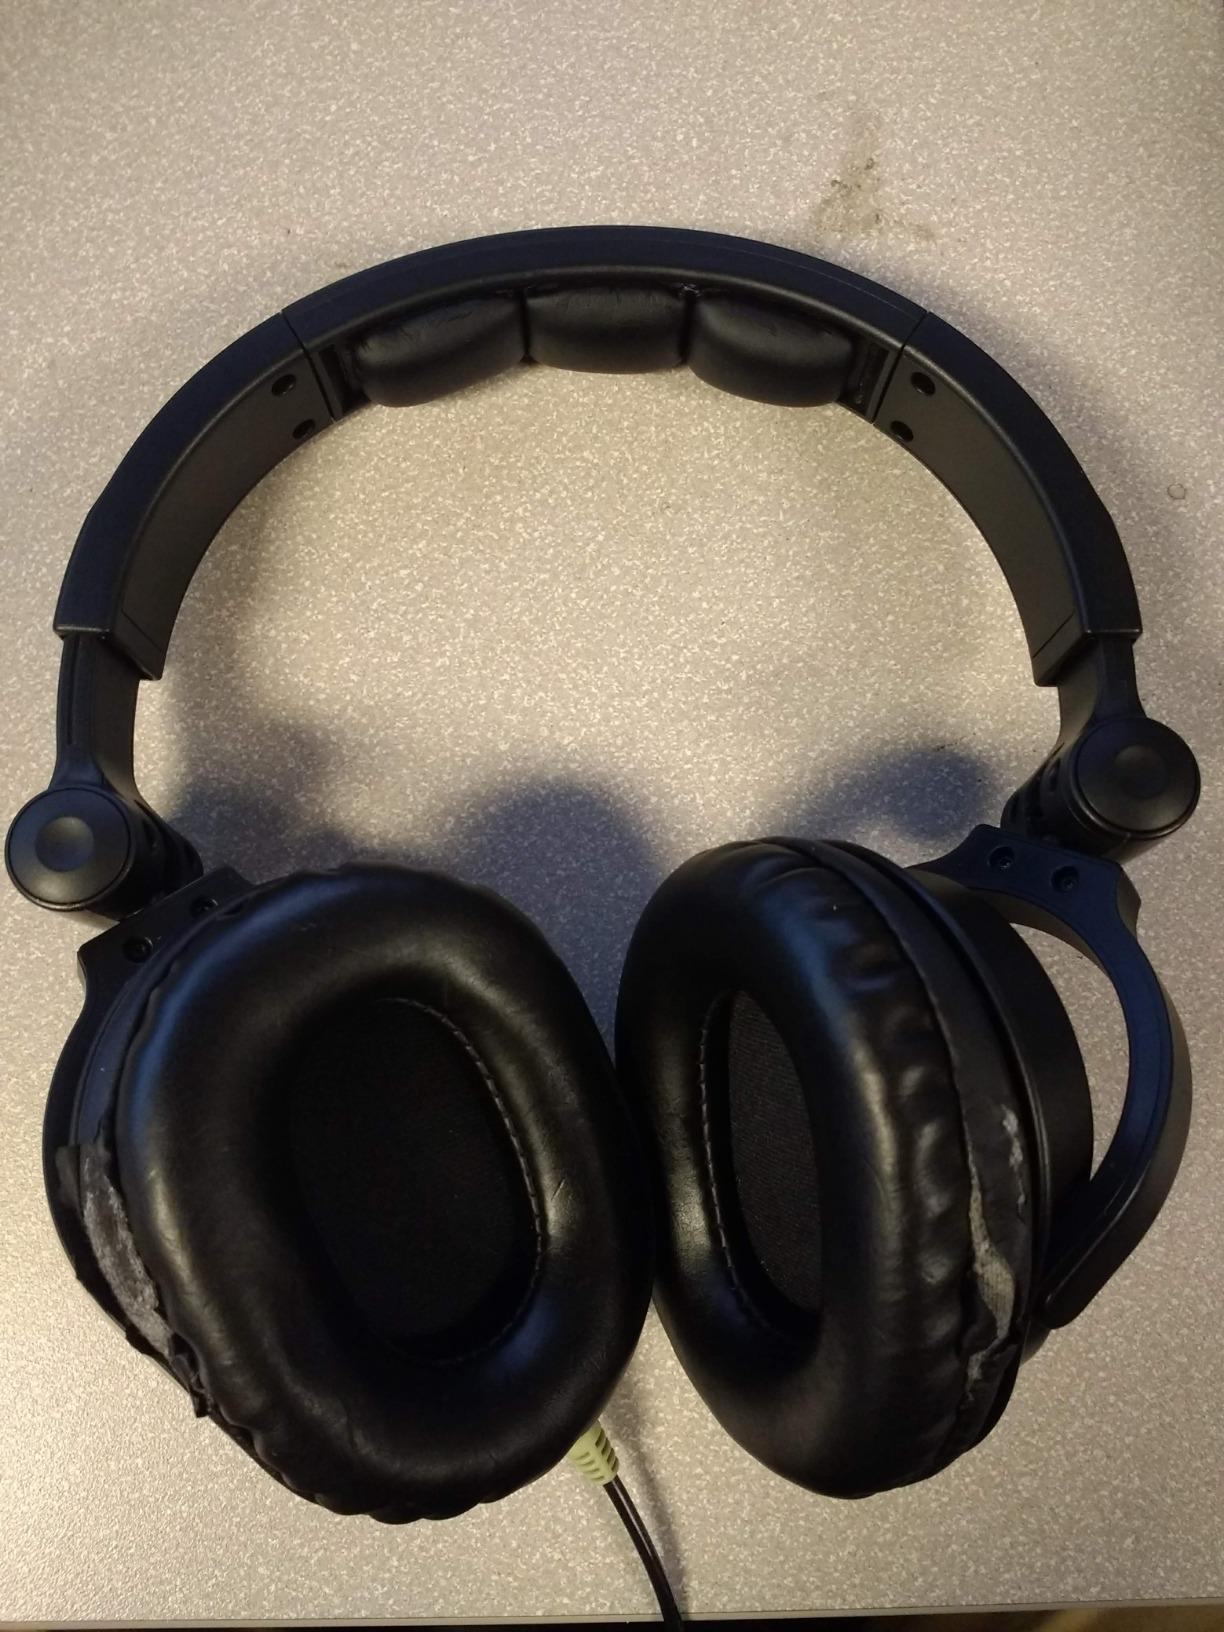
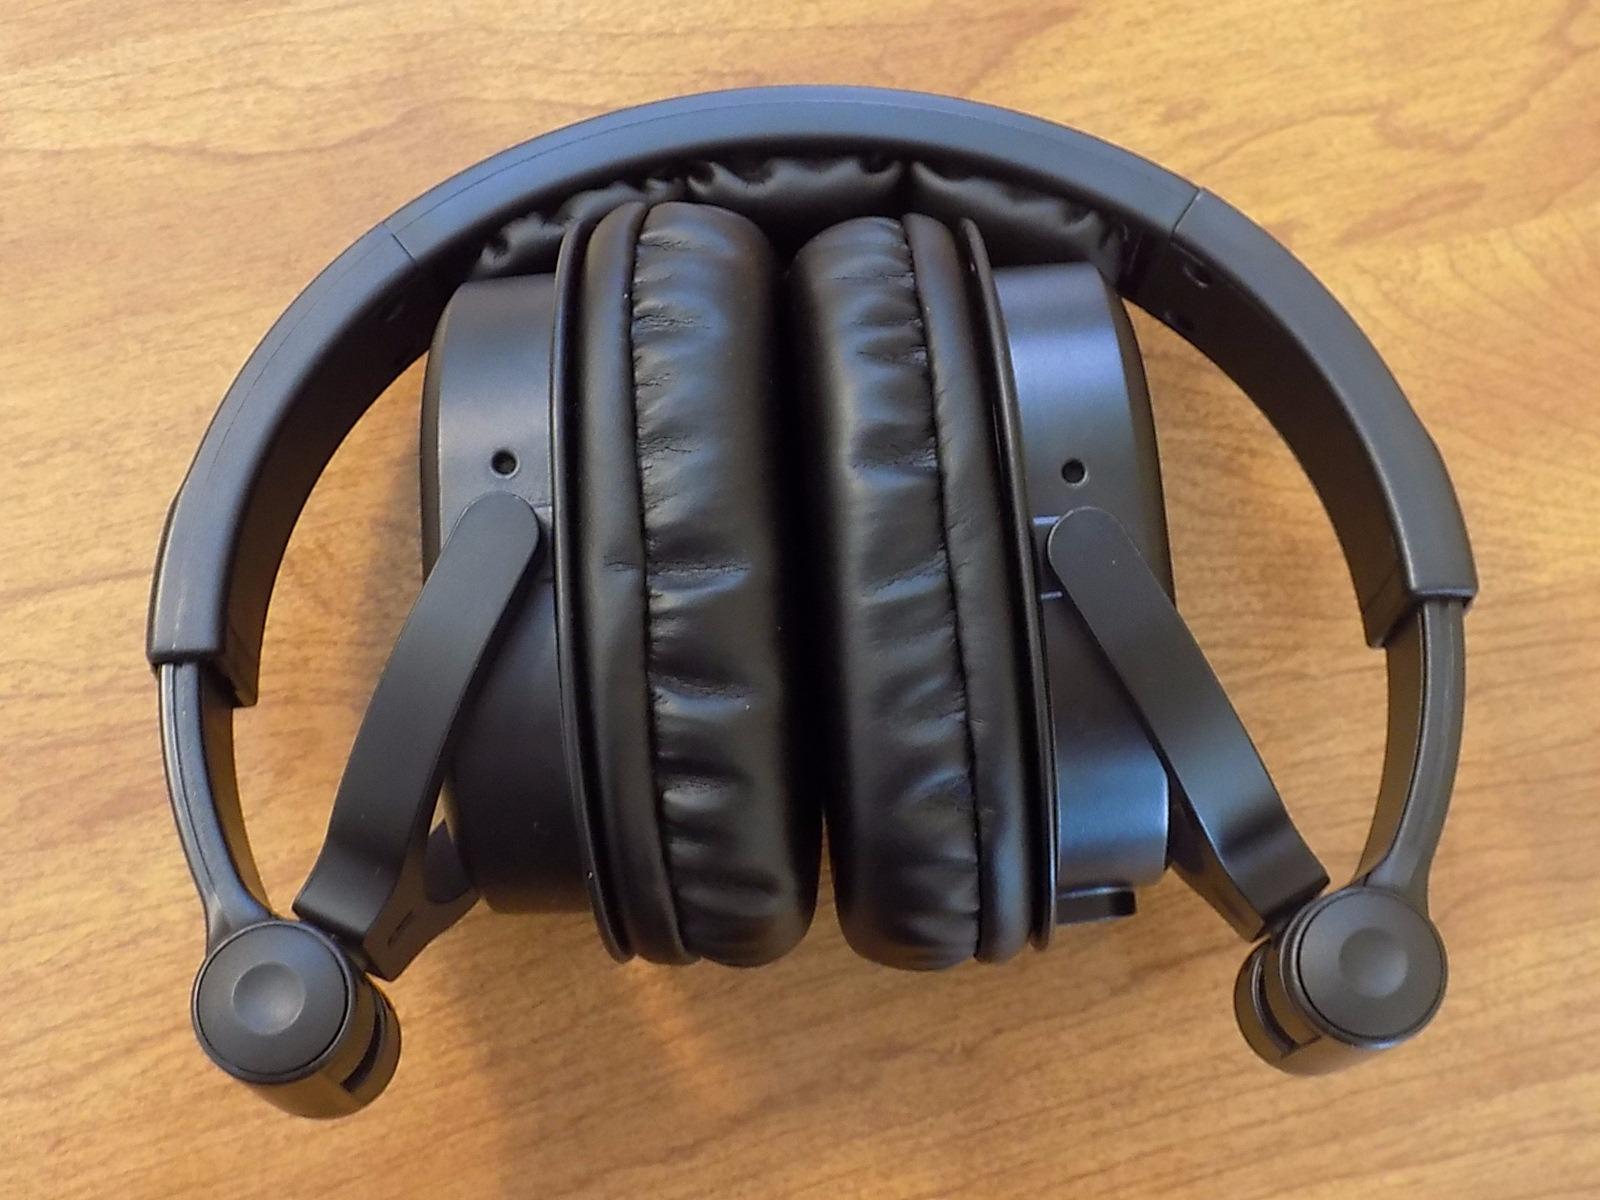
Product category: headphones
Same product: yes